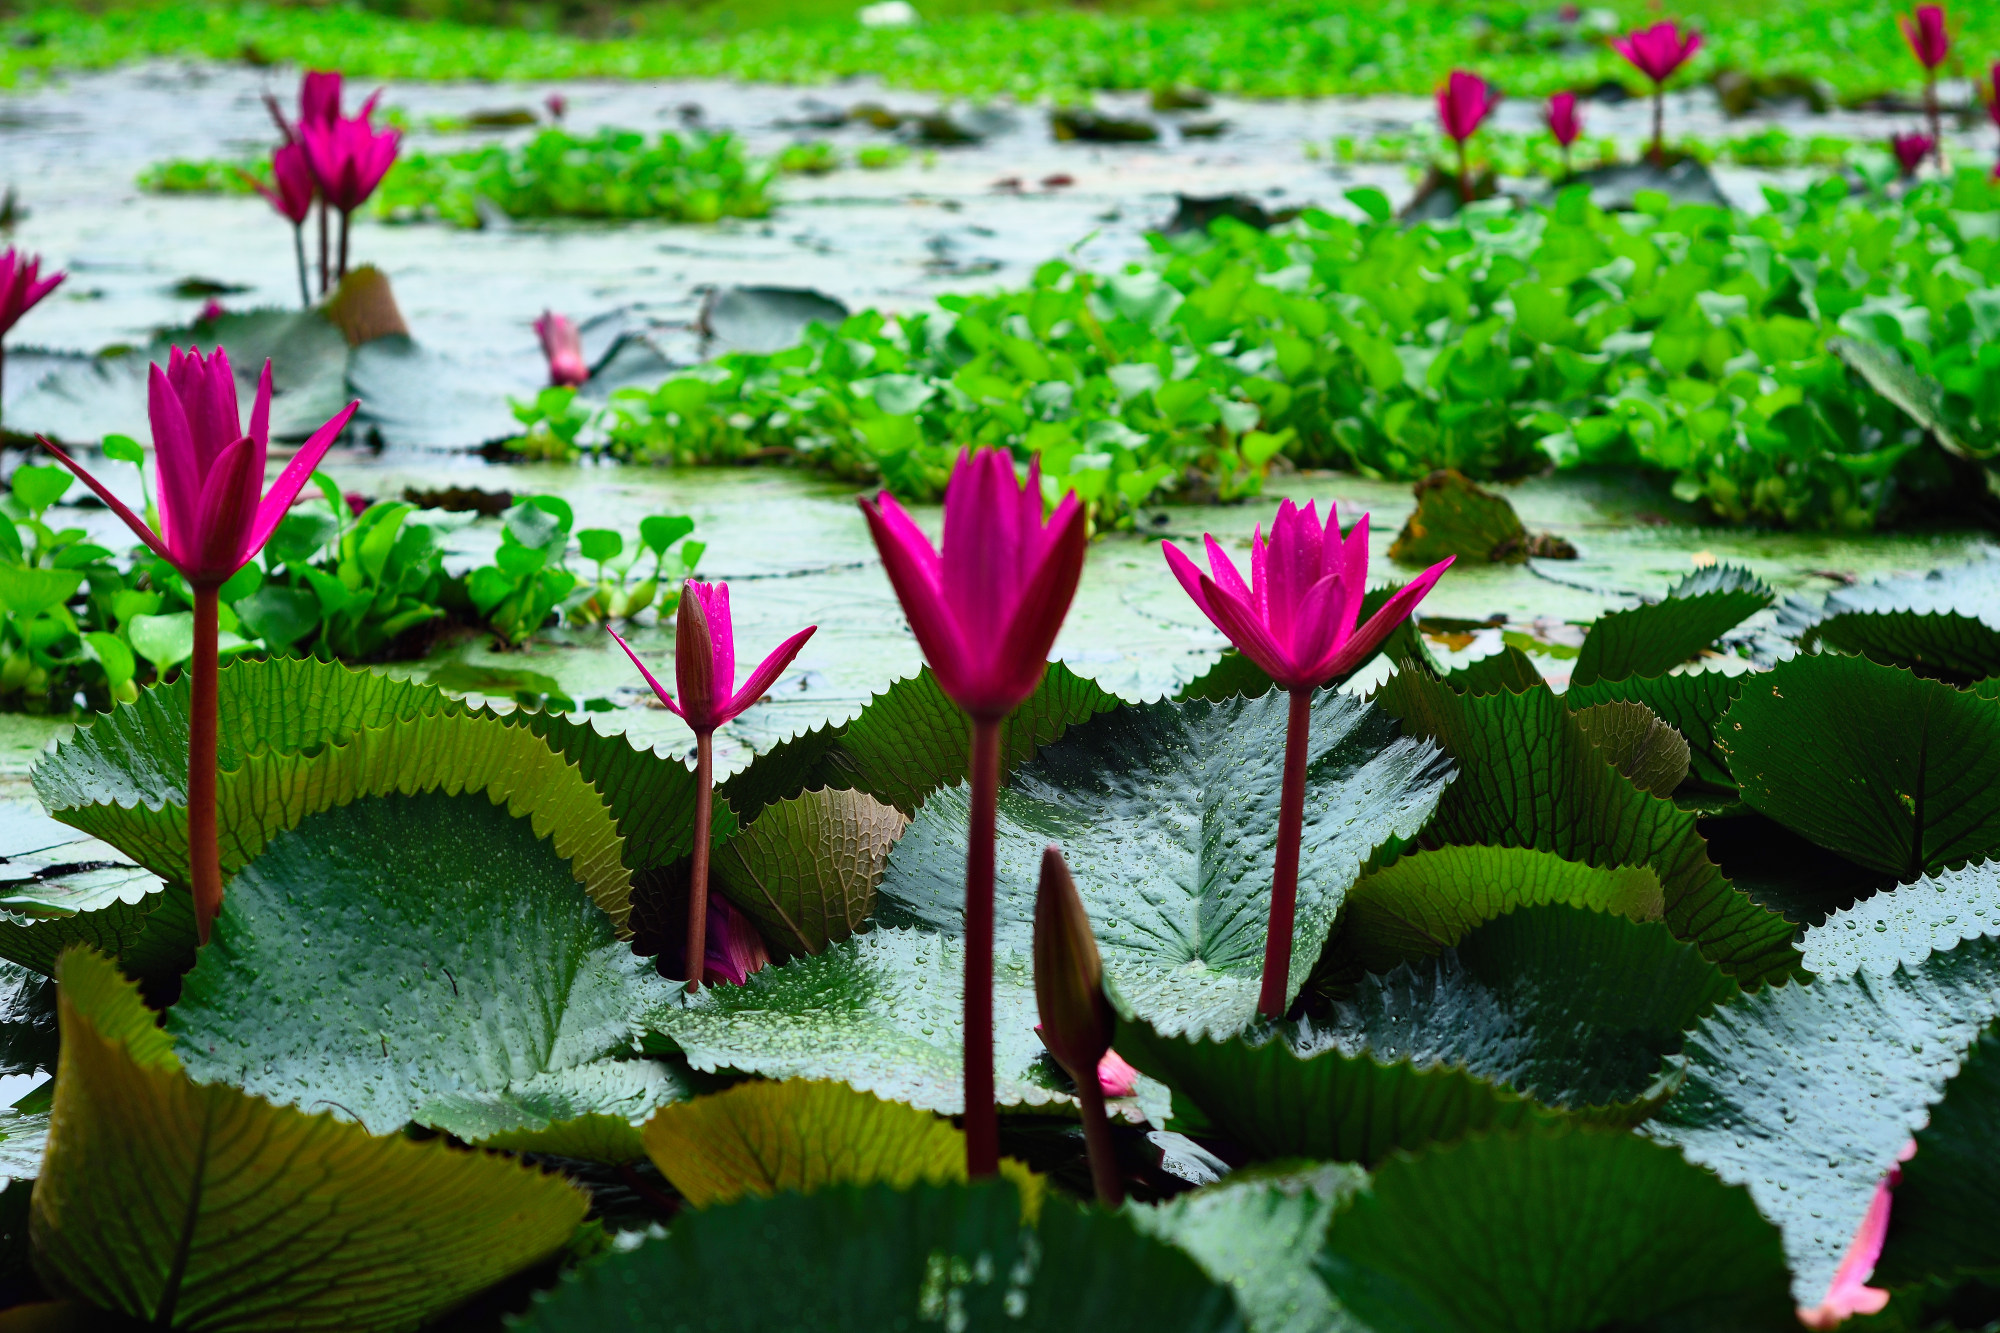
Pink Water Lily & Water Hyacinth — Khurushkul Pond, Bangladesh
Pink water lily (Nymphaea) flowers blooming amid dense water hyacinth (Eichhornia crassipes) coverage in a freshwater pond near Khurushkul, Cox's Bazar, Bangladesh. Photographed during the June 2026 monsoon season, with post-rain water droplets visible on the lily pads. Part of a 100-image GPS-tagged survey of the same pond.
Location: Khurushkul, Chattogram, Bangladesh
Captured: 2026-06-19T10:37:22+06:00